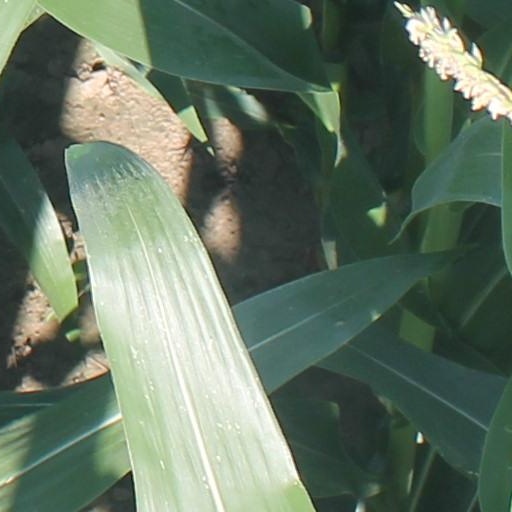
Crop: maize; corn